John Lithgow

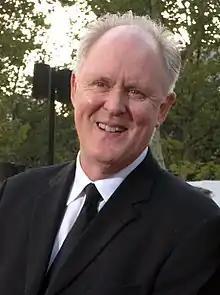
Lithgow in 2008

John Arthur Lithgow (born , 1945) is an American actor. He studied at Harvard University and the London Academy of Music and Dramatic Art before becoming known for his diverse work on stage and screen. He has received numerous accolades including six Primetime Emmy Awards, two Golden Globe Awards, a Laurence Olivier Award, and two Tony Awards, as well as nominations for two Academy Awards, a British Academy Film Award, four Grammy Awards, and four Screen Actors Guild Awards.